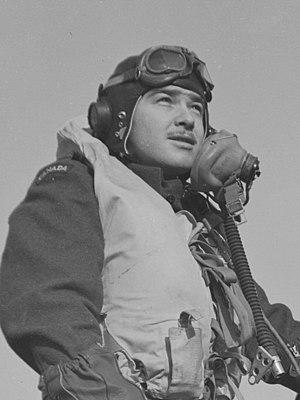
Le 438ᵉ Escadron tactique d'hélicoptères «Ville de Montréal» est une unité de l'Aviation royale canadienne. L'escadron exploite l'hélicoptère tactique CH-146 Griffon depuis le hangar Hartland de Montarville Molson de la Garnison St-Hubert au Québec, Canada. Ses tâches comprennent le transport utilitaire tactique armé et non armé, la formation du personnel navigant aux tactiques de base et avancées de l'aviation, la formation technique du personnel au sol et des mécaniciens de bord et l'entretien périodique d’appareils de la flotte de CH-146. Elles comprennent également comme capacités résiduelles la recherche et de sauvetage, la reconnaissance et le soutien aux organismes civils fédéraux et provinciaux du maintien de la paix. Unité de « Force totale » composée de membres de la Force régulière et de réservistes à temps plein et à temps partiel, l'Escadron fait partie de la 1ʳᵉ Escadre à la base des Forces canadiennes Kingston Ontario.